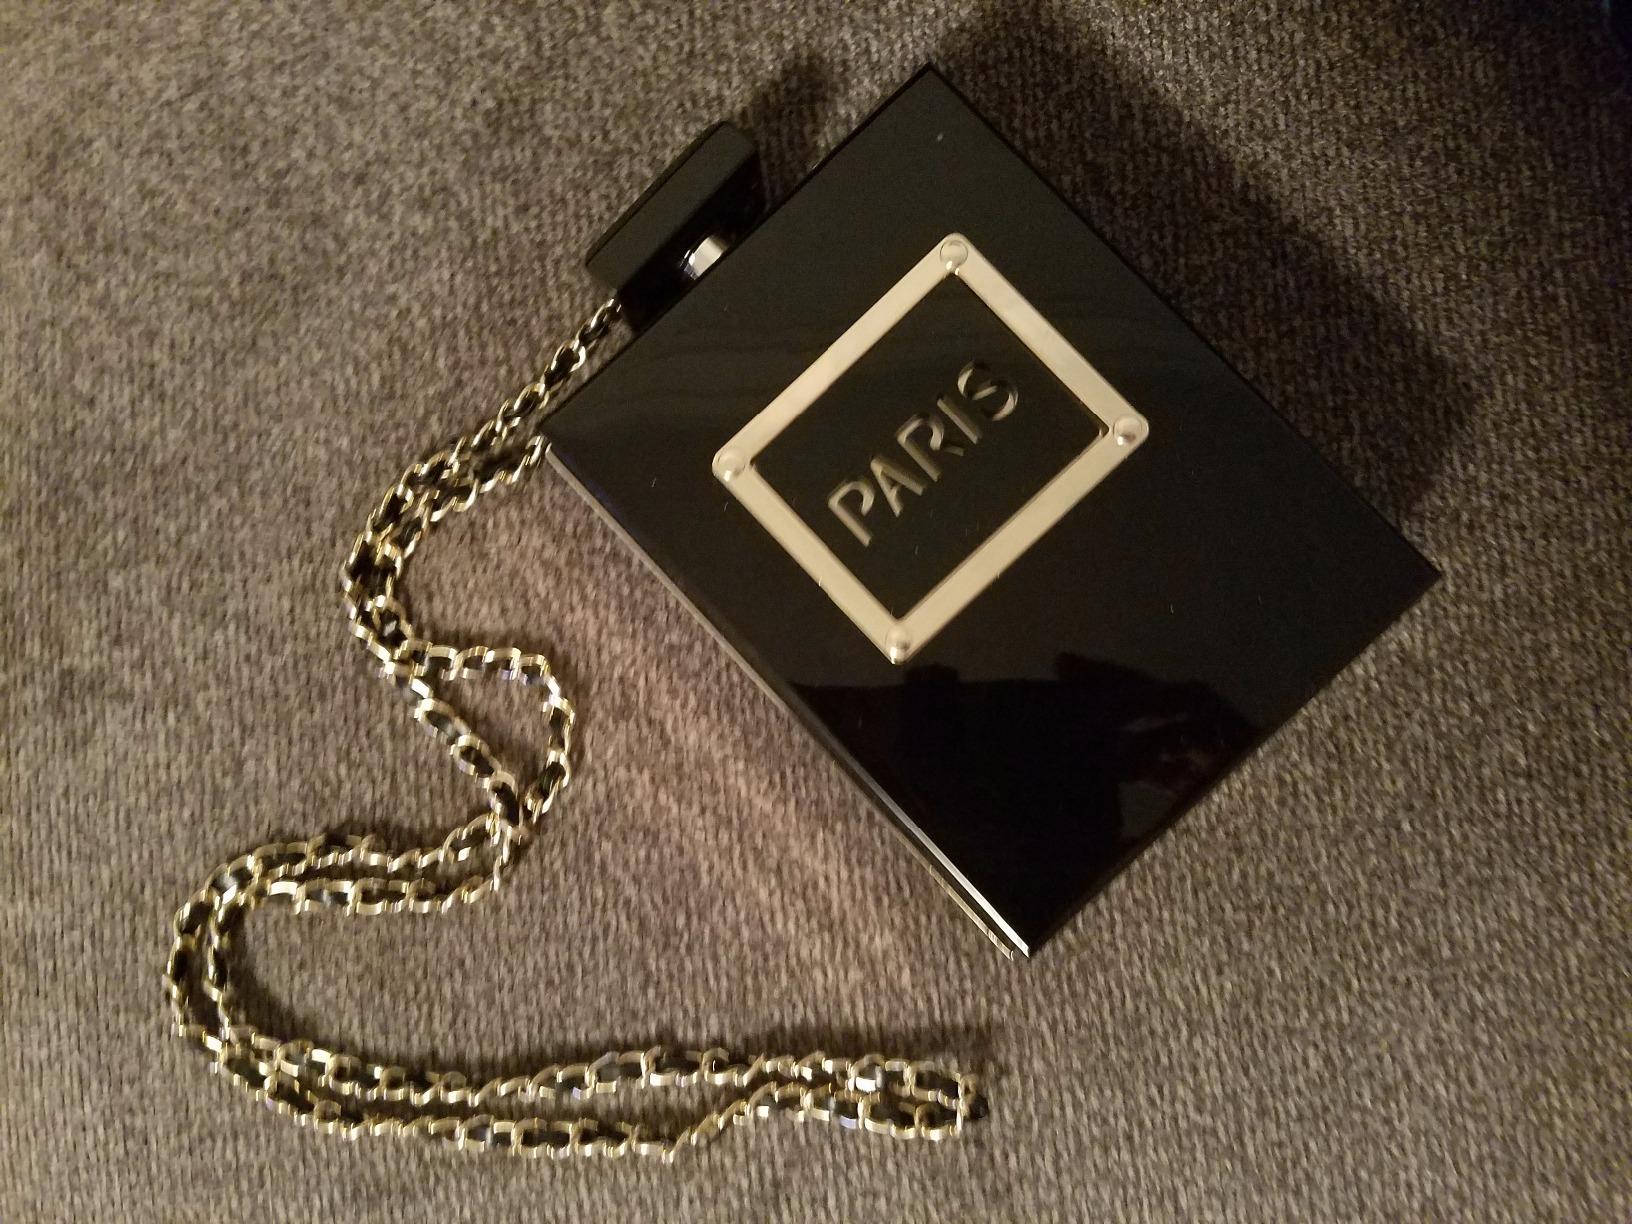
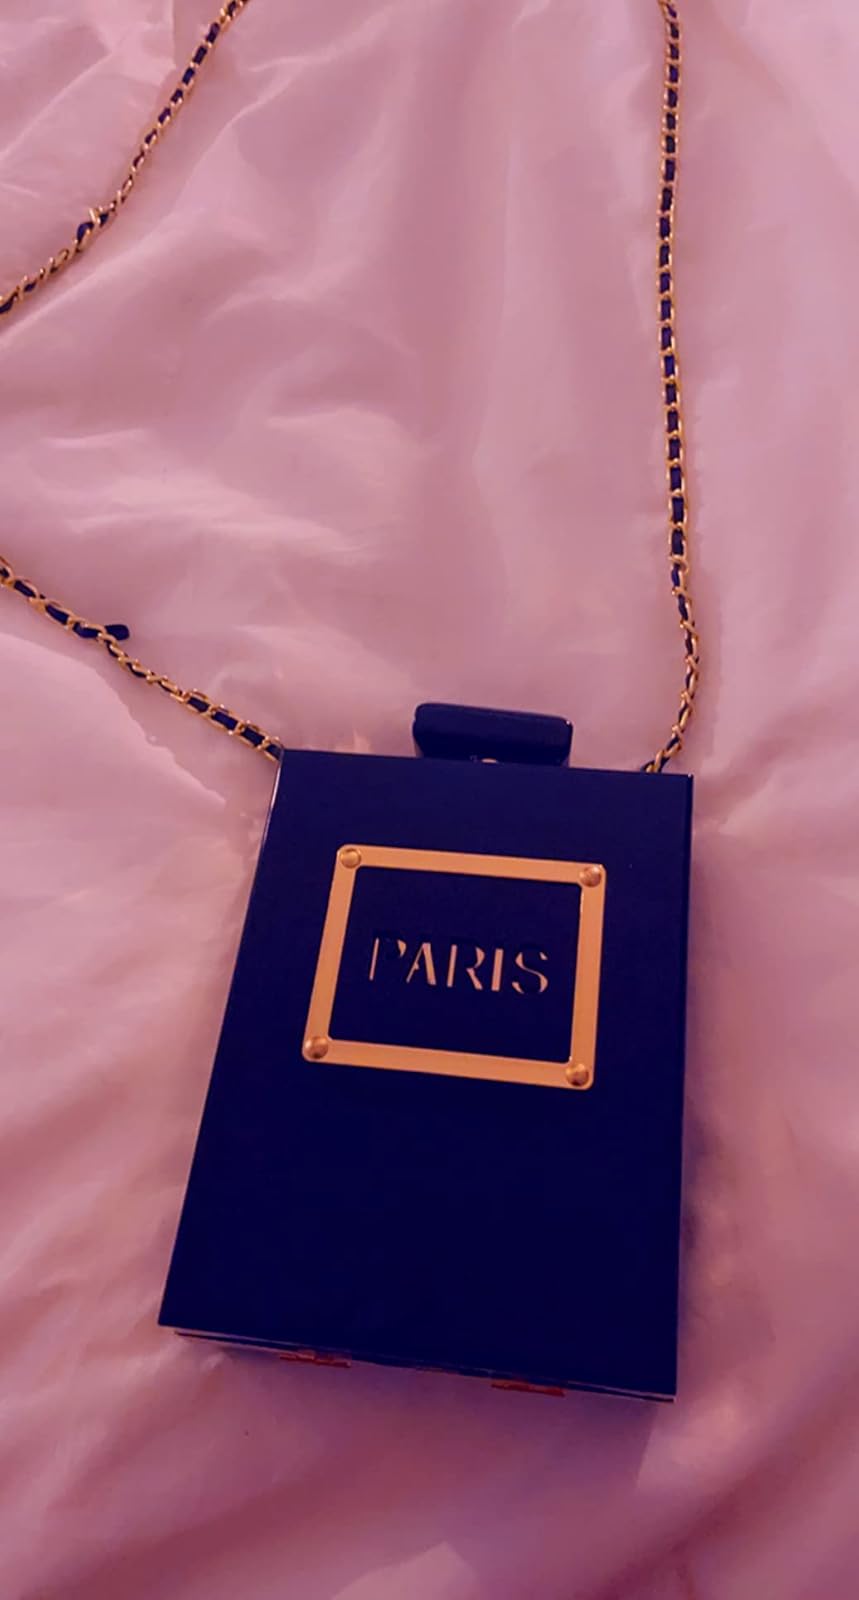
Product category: accessories_handbag
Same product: yes